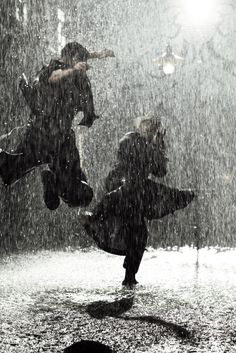
Weather: rain or strom